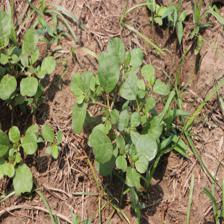
Label: BroadLeafWeed